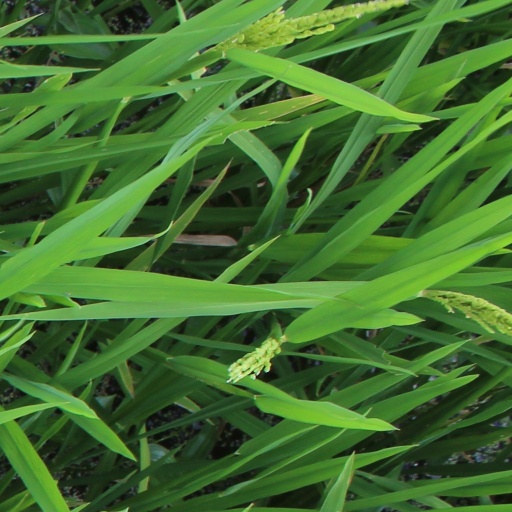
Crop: rice